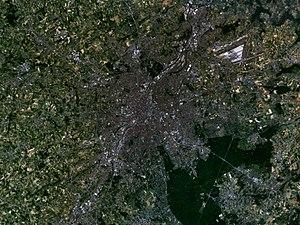
Bruxelles [bʁysɛl], parfois aussi appelé aire urbaine de Bruxelles ou Grand Bruxelles, est une ville et une agglomération de Belgique qui s'étend au-delà des limites administratives de la Région de Bruxelles-Capitale pour englober des parties du Brabant wallon et l'arrondissement de Hal-Vilvorde, et au centre de laquelle se trouve la commune de Bruxelles proprement dite, dont le nom utilisé par la constitution belge est ville de Bruxelles.